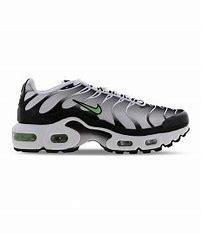
Brand: Nike
Model: Tuned 1 Essential